The Wrong Husband

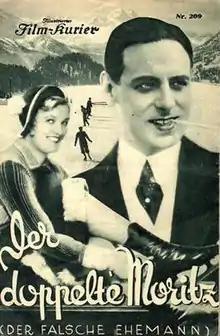

The Wrong Husband (German: Der falsche Ehemann) is a 1931 German comedy film directed by Johannes Guter and starring Johannes Riemann, Maria Paudler and Gustav Waldau. It was shot at the Babelsberg Studios in Berlin.